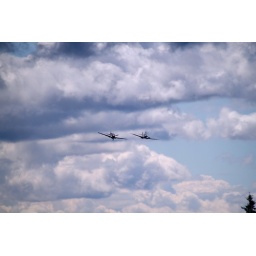
Flying Heritage Collection Fly Day May 22 2010 - Paul Allen's vintage airplane museum, many in flying order